Miss California (film)

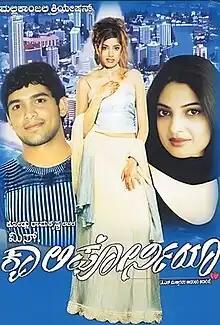
Official poster

Miss California is a 2006 Indian Kannada-language romantic drama film directed by Kodlu Ramakrishna and starring Diganth, Jahnavi and Soumya in their lead debuts. The film's storyline is based on C. N. Muktha's novel "Megha Mandara".